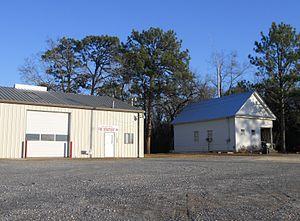
La ville américaine de Franklin est située dans le comté de Macon, dans l’État de l’Alabama. Lors du recensement de 2010, sa population s’élevait à 145 habitants.